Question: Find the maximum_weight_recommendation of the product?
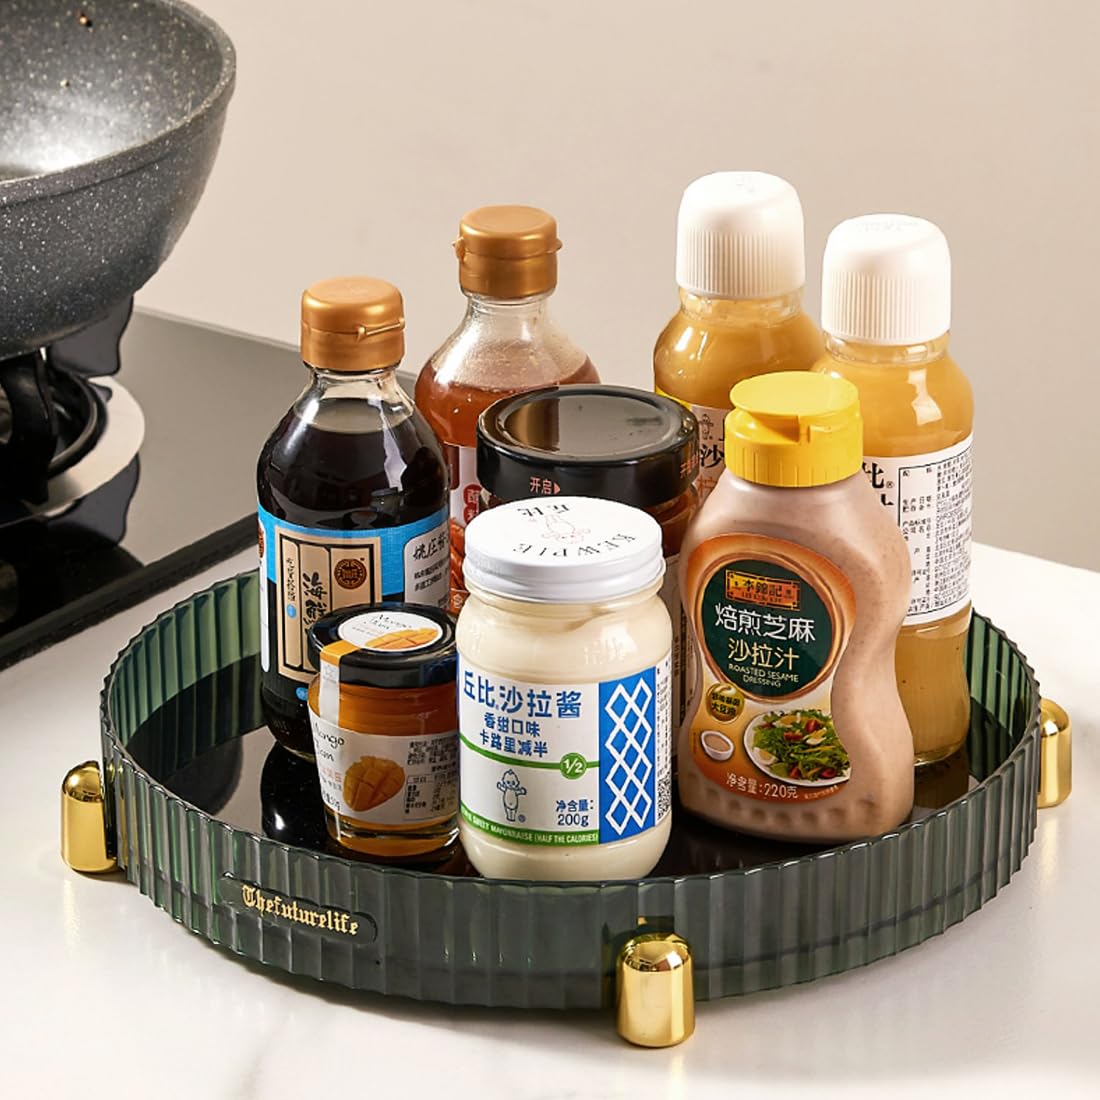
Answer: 200.0 gram